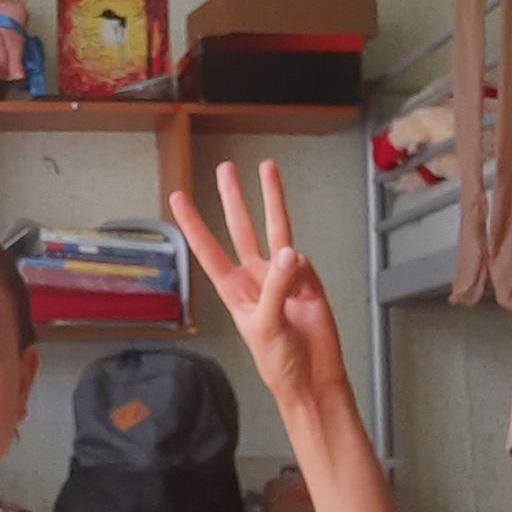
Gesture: three